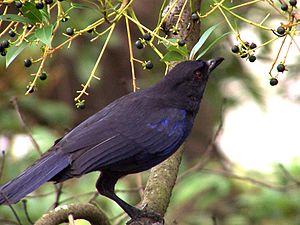
L'Arrenga de Taïwan est une espèce d’oiseau de la famille des Muscicapidae.